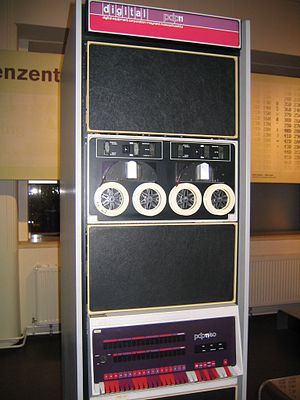
Minicomputer
En Digital Equipment Corporation (DEC) PDP-11, model 40, en af de første af DECs 16-bit minicomputere udstillet på Wiens tekniske museum
En minicomputer, tidligere især kaldet minidatamat, er betegnelsen på en computer, der i fysisk størrelse og ydeevne ligger imellem de store mainframes og de små pc'er. En minicomputer kan typisk forbindes med et mindre antal terminaler og er beregnet til brug på mindre kontorer og i mindre virksomheder. Der er ikke nogen præcis definition på en minicomputer, og begrebet anvendes sjældent i dag. I stedet benyttes typisk en eller flere servere og et antal klient-pc'er. Under den identiske betegnelse midrange computer findes i dag maskiner som IBM's iSeries.